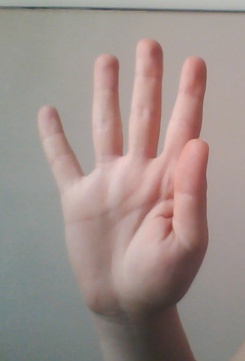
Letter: sheen